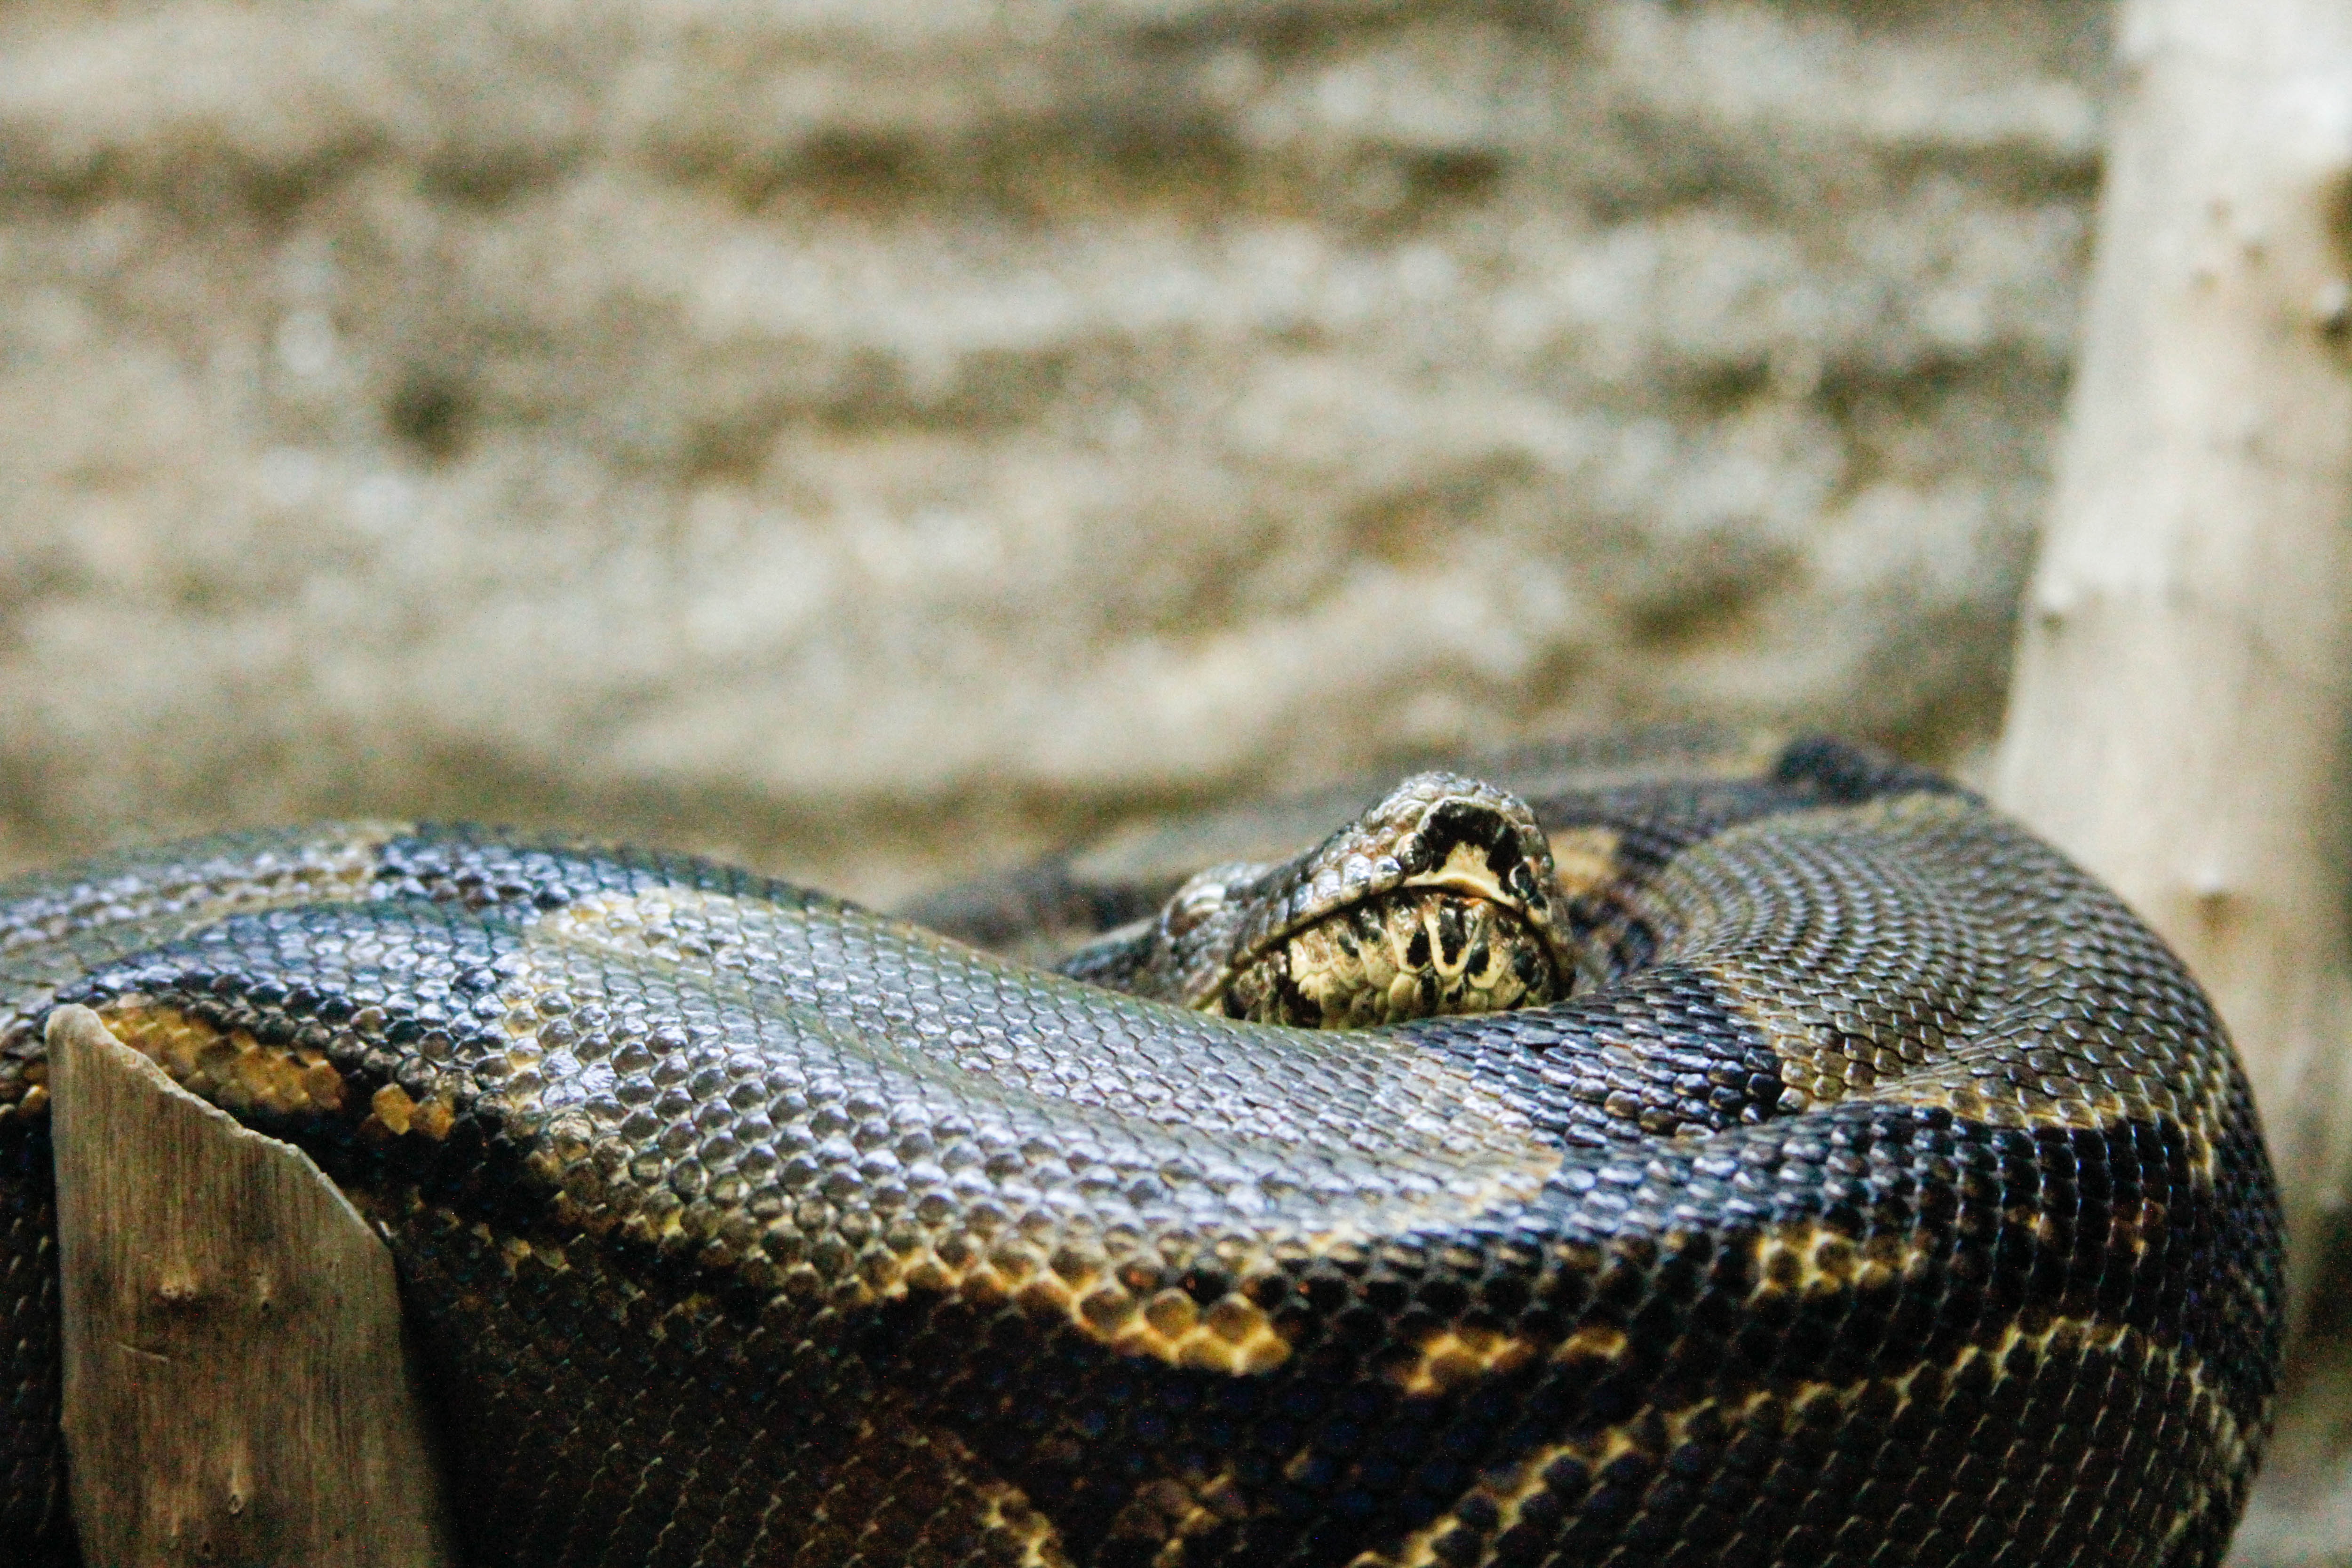
nature, animal, wildlife, reptile, fauna, close up, alligator, skin, snake, vertebrate, united, habitat, sting, serpent, venom, macro photography, boa, boa constrictor, scaled reptile, boas